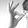
ASL letter: F